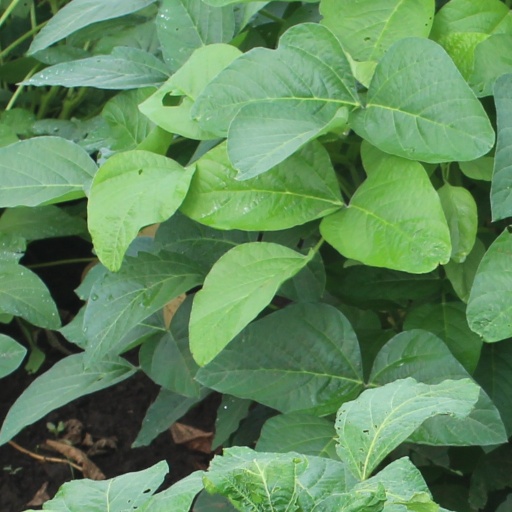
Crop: soybean